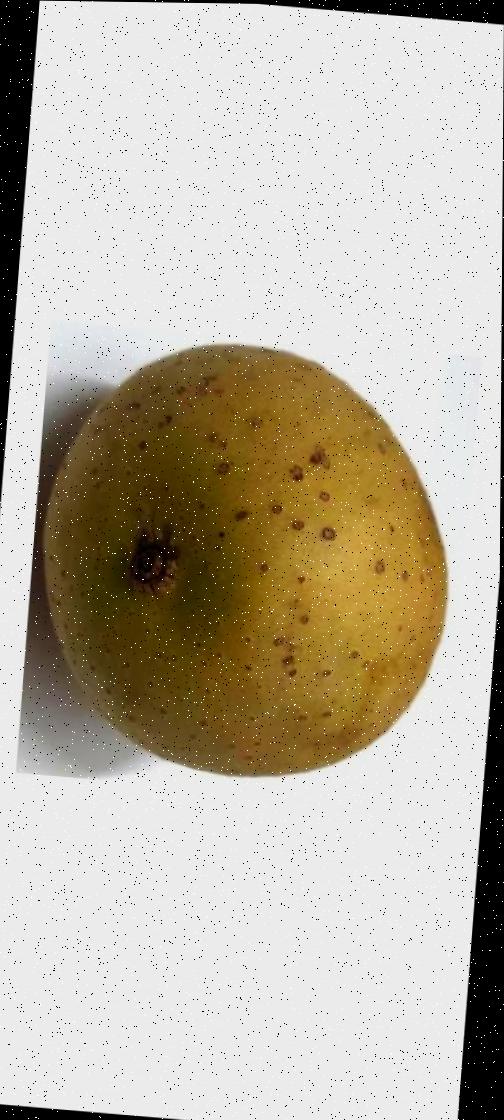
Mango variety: Gourmoti